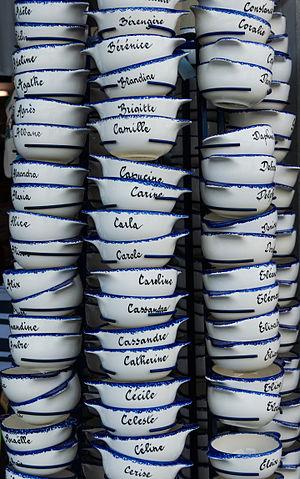
Bols bretons, prénoms féminins, Île aux Moines, Morbihan
Le tourisme en Bretagne concerne environ 13 millions de visiteurs par an. Secteur important de l'économie de la région, il représente un peu moins de 10 % du PIB de la région Bretagne pour un peu moins de 70 000 emplois directs. Sa saisonnalité s'étend de mai à septembre, et il intéresse essentiellement le littoral, en particulier dans les départements du Finistère et du Morbihan.
Un bol breton, ou bol à prénom, est un bol en céramique à deux anses. Le plus souvent blanc, et bordé d'un liseré bleu, il est pourvu sur sa face intérieure d'un motif folklorique breton, et sur sa face extérieure du prénom de son propriétaire.